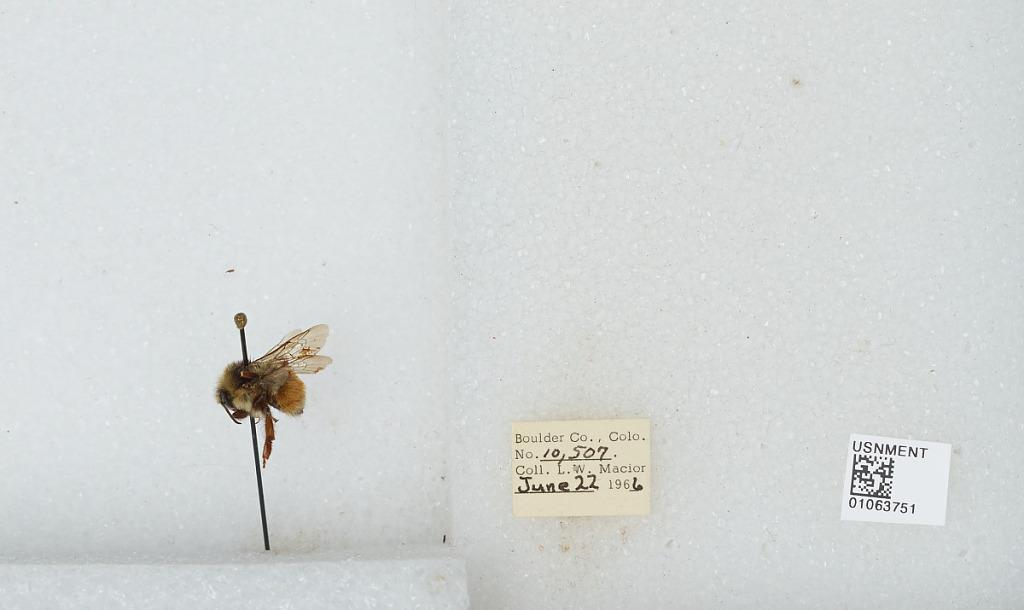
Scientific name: Bombus (Pyrobombus) bifarius Cresson
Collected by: L. Macior
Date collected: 1966-6-22
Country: United States
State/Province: Colorado
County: Boulder
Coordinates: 40.0017, -105.308